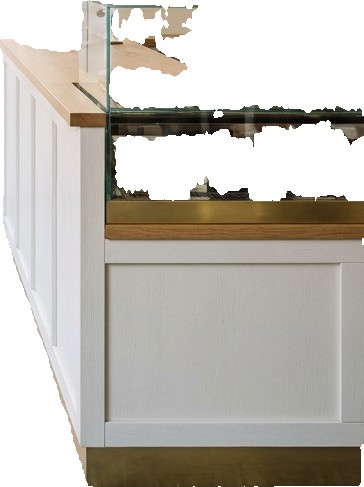
Surface category: cabinetry